American Bank Note Company Printing Plant

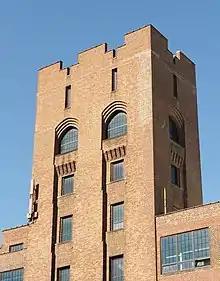
Close-up photo of Lafayette building tower. Visible are rooftop parapets arched windows with decorative corbels.

The New York City Landmarks Preservation Commission designated the site as a New York City landmark in 2008, observing that it was "one of nearly 200 factories and related sites that the Commission has named as landmarks since 2002, as part of its goal to preserve the City's industrial heritage." A commemorative plaque installed in the Lafayette Avenue entrance lobby calls out the "crenellated tower", "massive brick piers", and "saw-tooth skylights" as significant architectural details. Landmarks Commission Chairman Robert B. Tierney was quoted in the official announcement as saying: